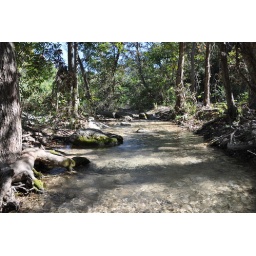
A spring bubbles up crystal clear water in the Texas Hill Country.